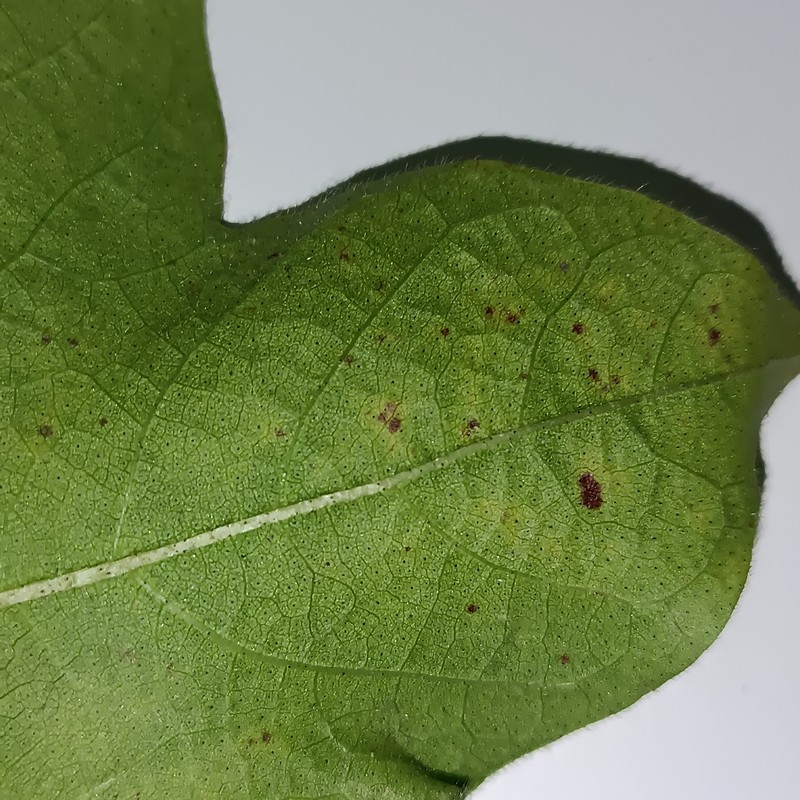
Label: Bacterial Blight